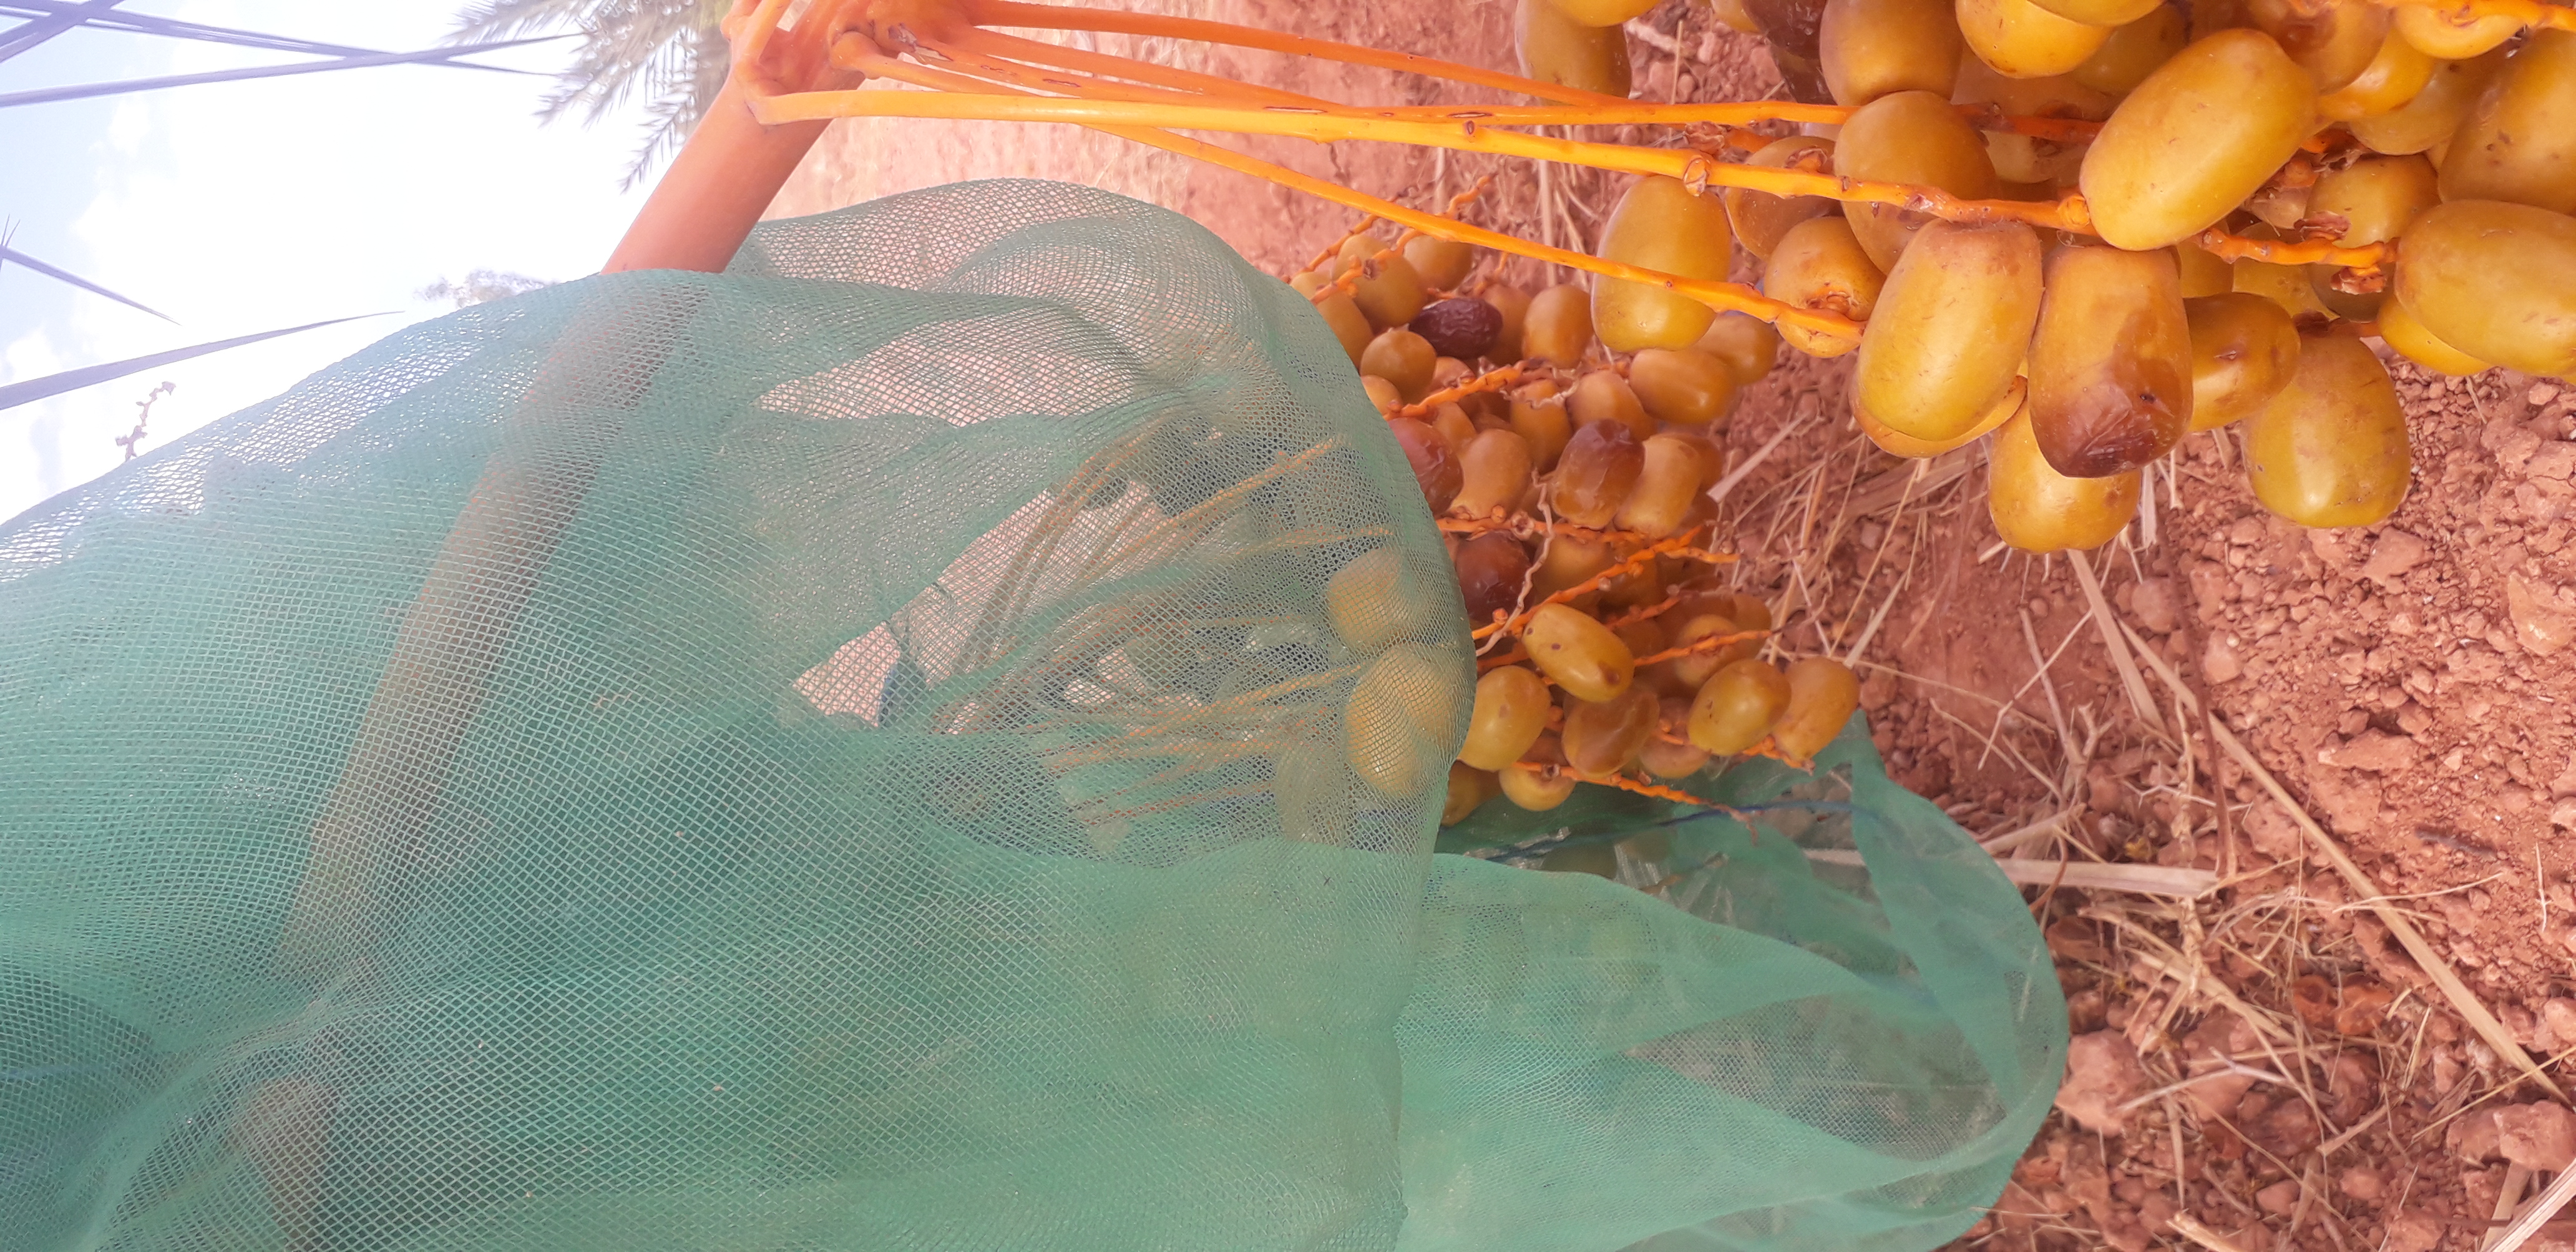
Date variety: Boufagous